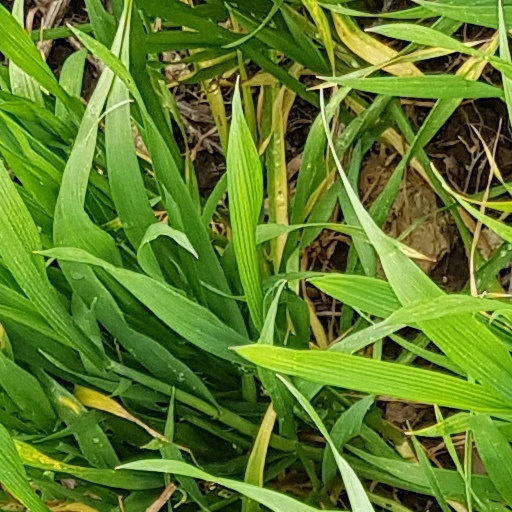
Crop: wheat